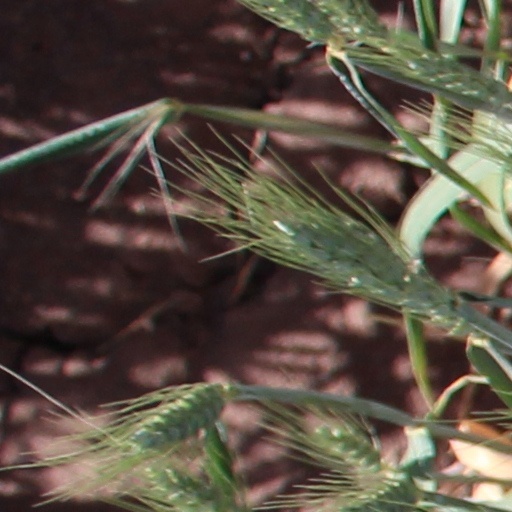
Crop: wheat